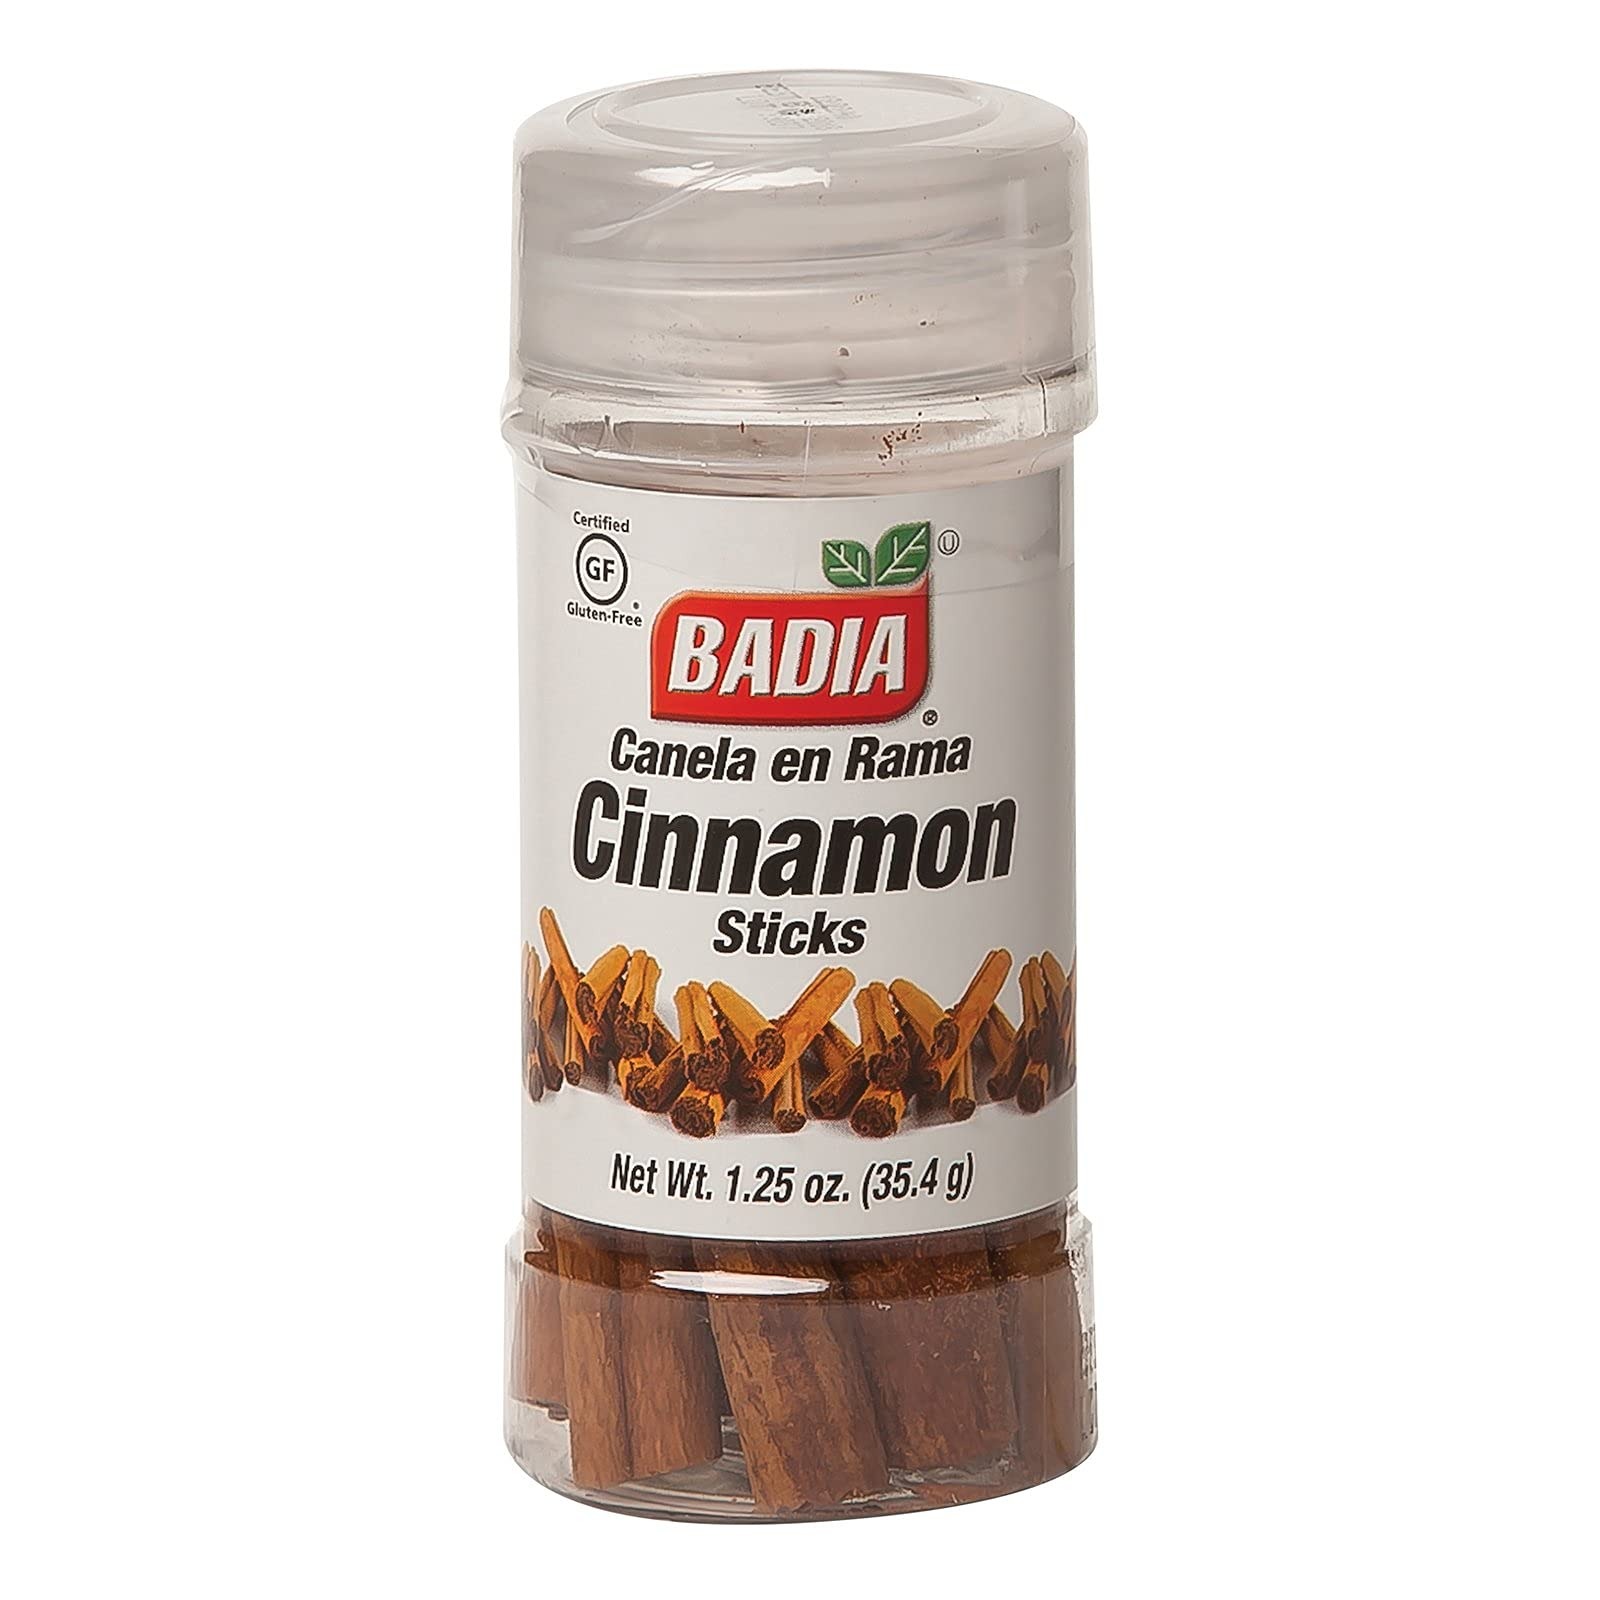
Item Name: Badia Cinnamon Sticks, 0.75-Ounce (Pack of 12)
Bullet Point 1: Pack of twelve, 0.75-Ounce (Total of 9-Ounces)
Bullet Point 2: Used for desserts, fruit preparations and beverages
Bullet Point 3: Uused in meat stews, rice and vegetables.
Bullet Point 4: Cinnamon sticks
Value: 9.0
Unit: Ounce

Price: 18.78